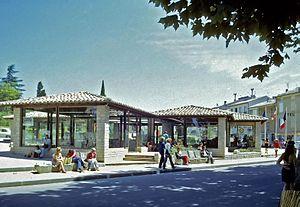
Office de Tourisme et Maison des Vins de Vaison-la-Romaine
Vaison-la-Romaine est une commune française située dans le département de Vaucluse, en région Provence-Alpes-Côte d'Azur.